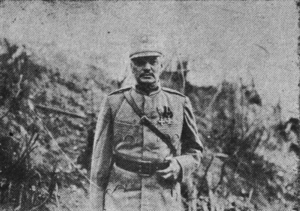
Le front roumain, composante du front de l'Est durant la Première Guerre mondiale, met aux prises les forces de la Quadruplice d'une part, qui comprend des armées bulgare, austro-hongroise, ottomane et allemande, et d'autre part l'armée roumaine soutenue par l'armée impériale russe et par la mission logistique française du général Berthelot. Après bien des atermoiements entre 1914 et 1916, notamment dus au fait que le royaume roumain appartient nominalement au système d'alliance mis en place par l'Allemagne, les responsables politiques du royaume rompent avec les puissances centrales durant l'été 1916, à la faveur de l'offensive russe sur le front austro-hongrois. Multipliant les erreurs, les militaires roumains se montrent rapidement impuissants à contenir l'offensive concertée des puissances centrales et à défendre efficacement la capitale. Ainsi, à la fin de l'année 1916, les unités roumaines, épaulées par des troupes russes, se maintiennent en Moldavie, mais, au fil des mois, ce soutien devient de plus en plus illusoire, et à la fin de l'année 1917, les Roumains sont obligés de demander l'armistice et de signer une paix de défaite avec les puissances centrales.